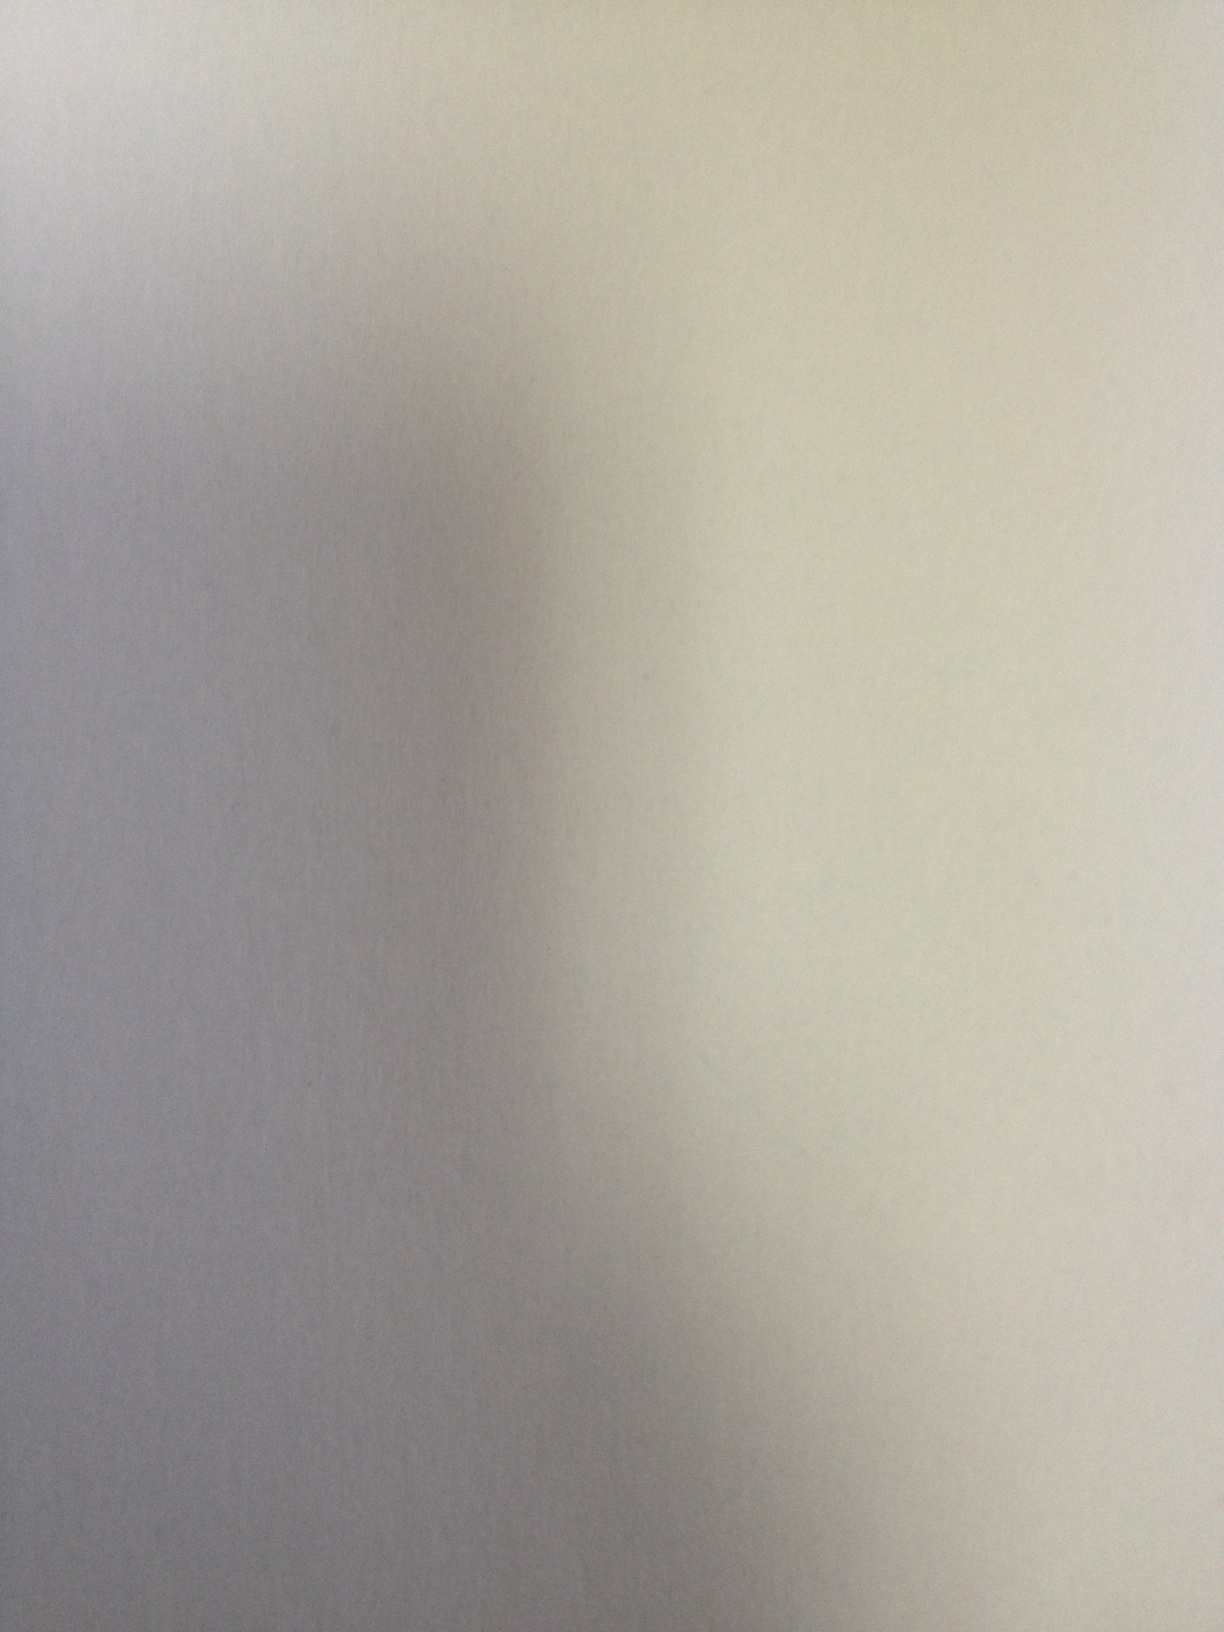Question: Is there any writing on here?
Answer: no